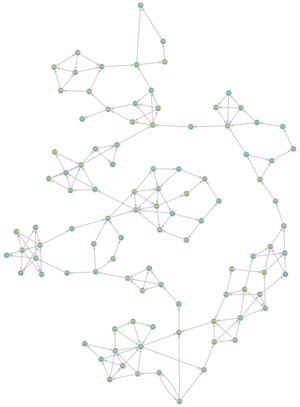
Graphe de la structure du Sorcier de la montagne de feu entre le paragraphe 214 (passage de la rivière) et le 48 (entrée dans le labyrinthe).
Le Sorcier de la montagne de Feu est un livre-jeu de genre médiéval fantastique, écrit par les Anglais Steve Jackson et Ian Livingstone, illustré par Peter Andrew Jones et Russ Nicholson et publié en 1982. C'est le premier livre-jeu de la collection Défis fantastiques.